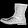
Label: Ankle boot